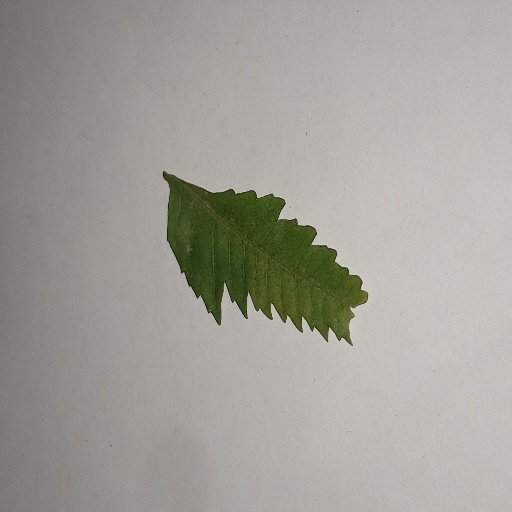
Species: Neem
Leaf condition: Yellow Leaf